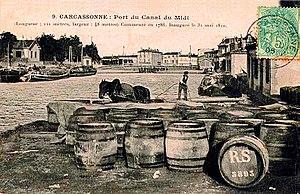
Barriques de vin à Carcassonne sur le port du Canal du Midi
Le cité-de-carcassonne, appelé vin de pays de Cité de Carcassonne jusqu'en 2009, est un vin français d'indication géographique protégée de zone qui a vocation à labelliser, après dégustation, les vins ne pouvant postuler une appellation d'origine.